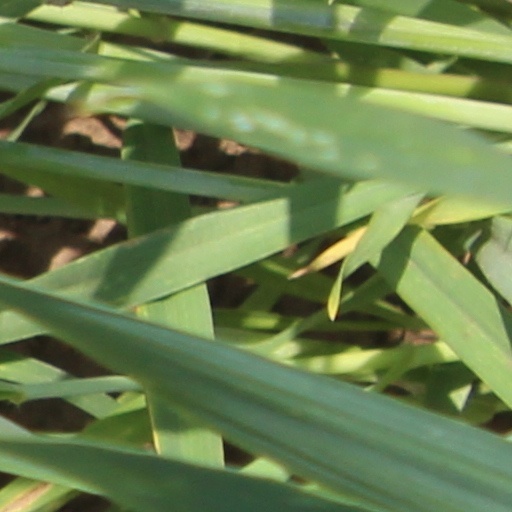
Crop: wheat